The Ghosts of Beverly Drive

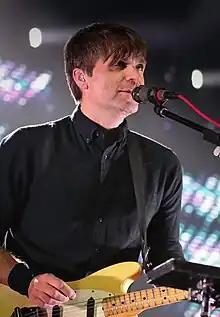
Critics complimented Ben Gibbard's appealing and allegorical songwriting.

The band debuted the song in live performances leading up to release of "Kintsugi". Its studio version premiered on March 9, 2015. The band promoted the song and album with a performance on the late-night programs "The Tonight Show Starring Jimmy Fallon" and "Conan". "The Ghosts of Beverly Drive" was a domestic alt-rock radio hit, reaching the top five on "Billboard" Alternative Airplay and Rock Airplay rankings.